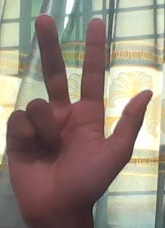
ASL sign: 3